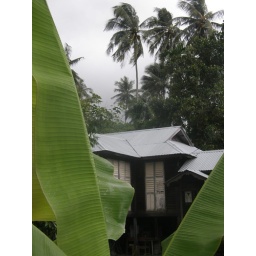
Malaysian house in the mountains